Tiz Zaqyah

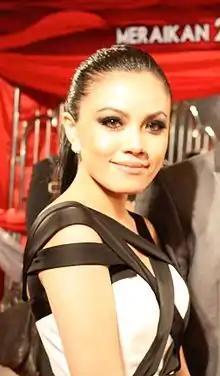
Tiz Zaqyah in Genting Highlands, Malaysia for 24th Bintang Popular Berita Harian Awards.

Siti Zaqyah Abdul Razak (born 25 October 1988), known professionally as Tiz Zaqyah, is a Malaysian actress, model and singer. She debuted in 2006 and since then has starred in films, dramas, telemovies and television and magazine advertisements. She rose to fame for playing the role of Nur Amina in the 2009 hit drama "Nur Kasih" with Remy Ishak, Fizz Fairuz and Sharifah Sofia. She became best known for her leading roles in "Asmaradana", "Gemilang", "Soffiya", "Dejavu di Kinabalu", "Sebenarnya, Saya Isteri Dia!" where she played a role of Shaf alongside Izzue Islam, "Cinta Jangan Pergi" where she acted with her acclaimed former counterpart partner, Remy Ishak, "Jodoh Itu Milik Kita" and "Kusinero Cinta".